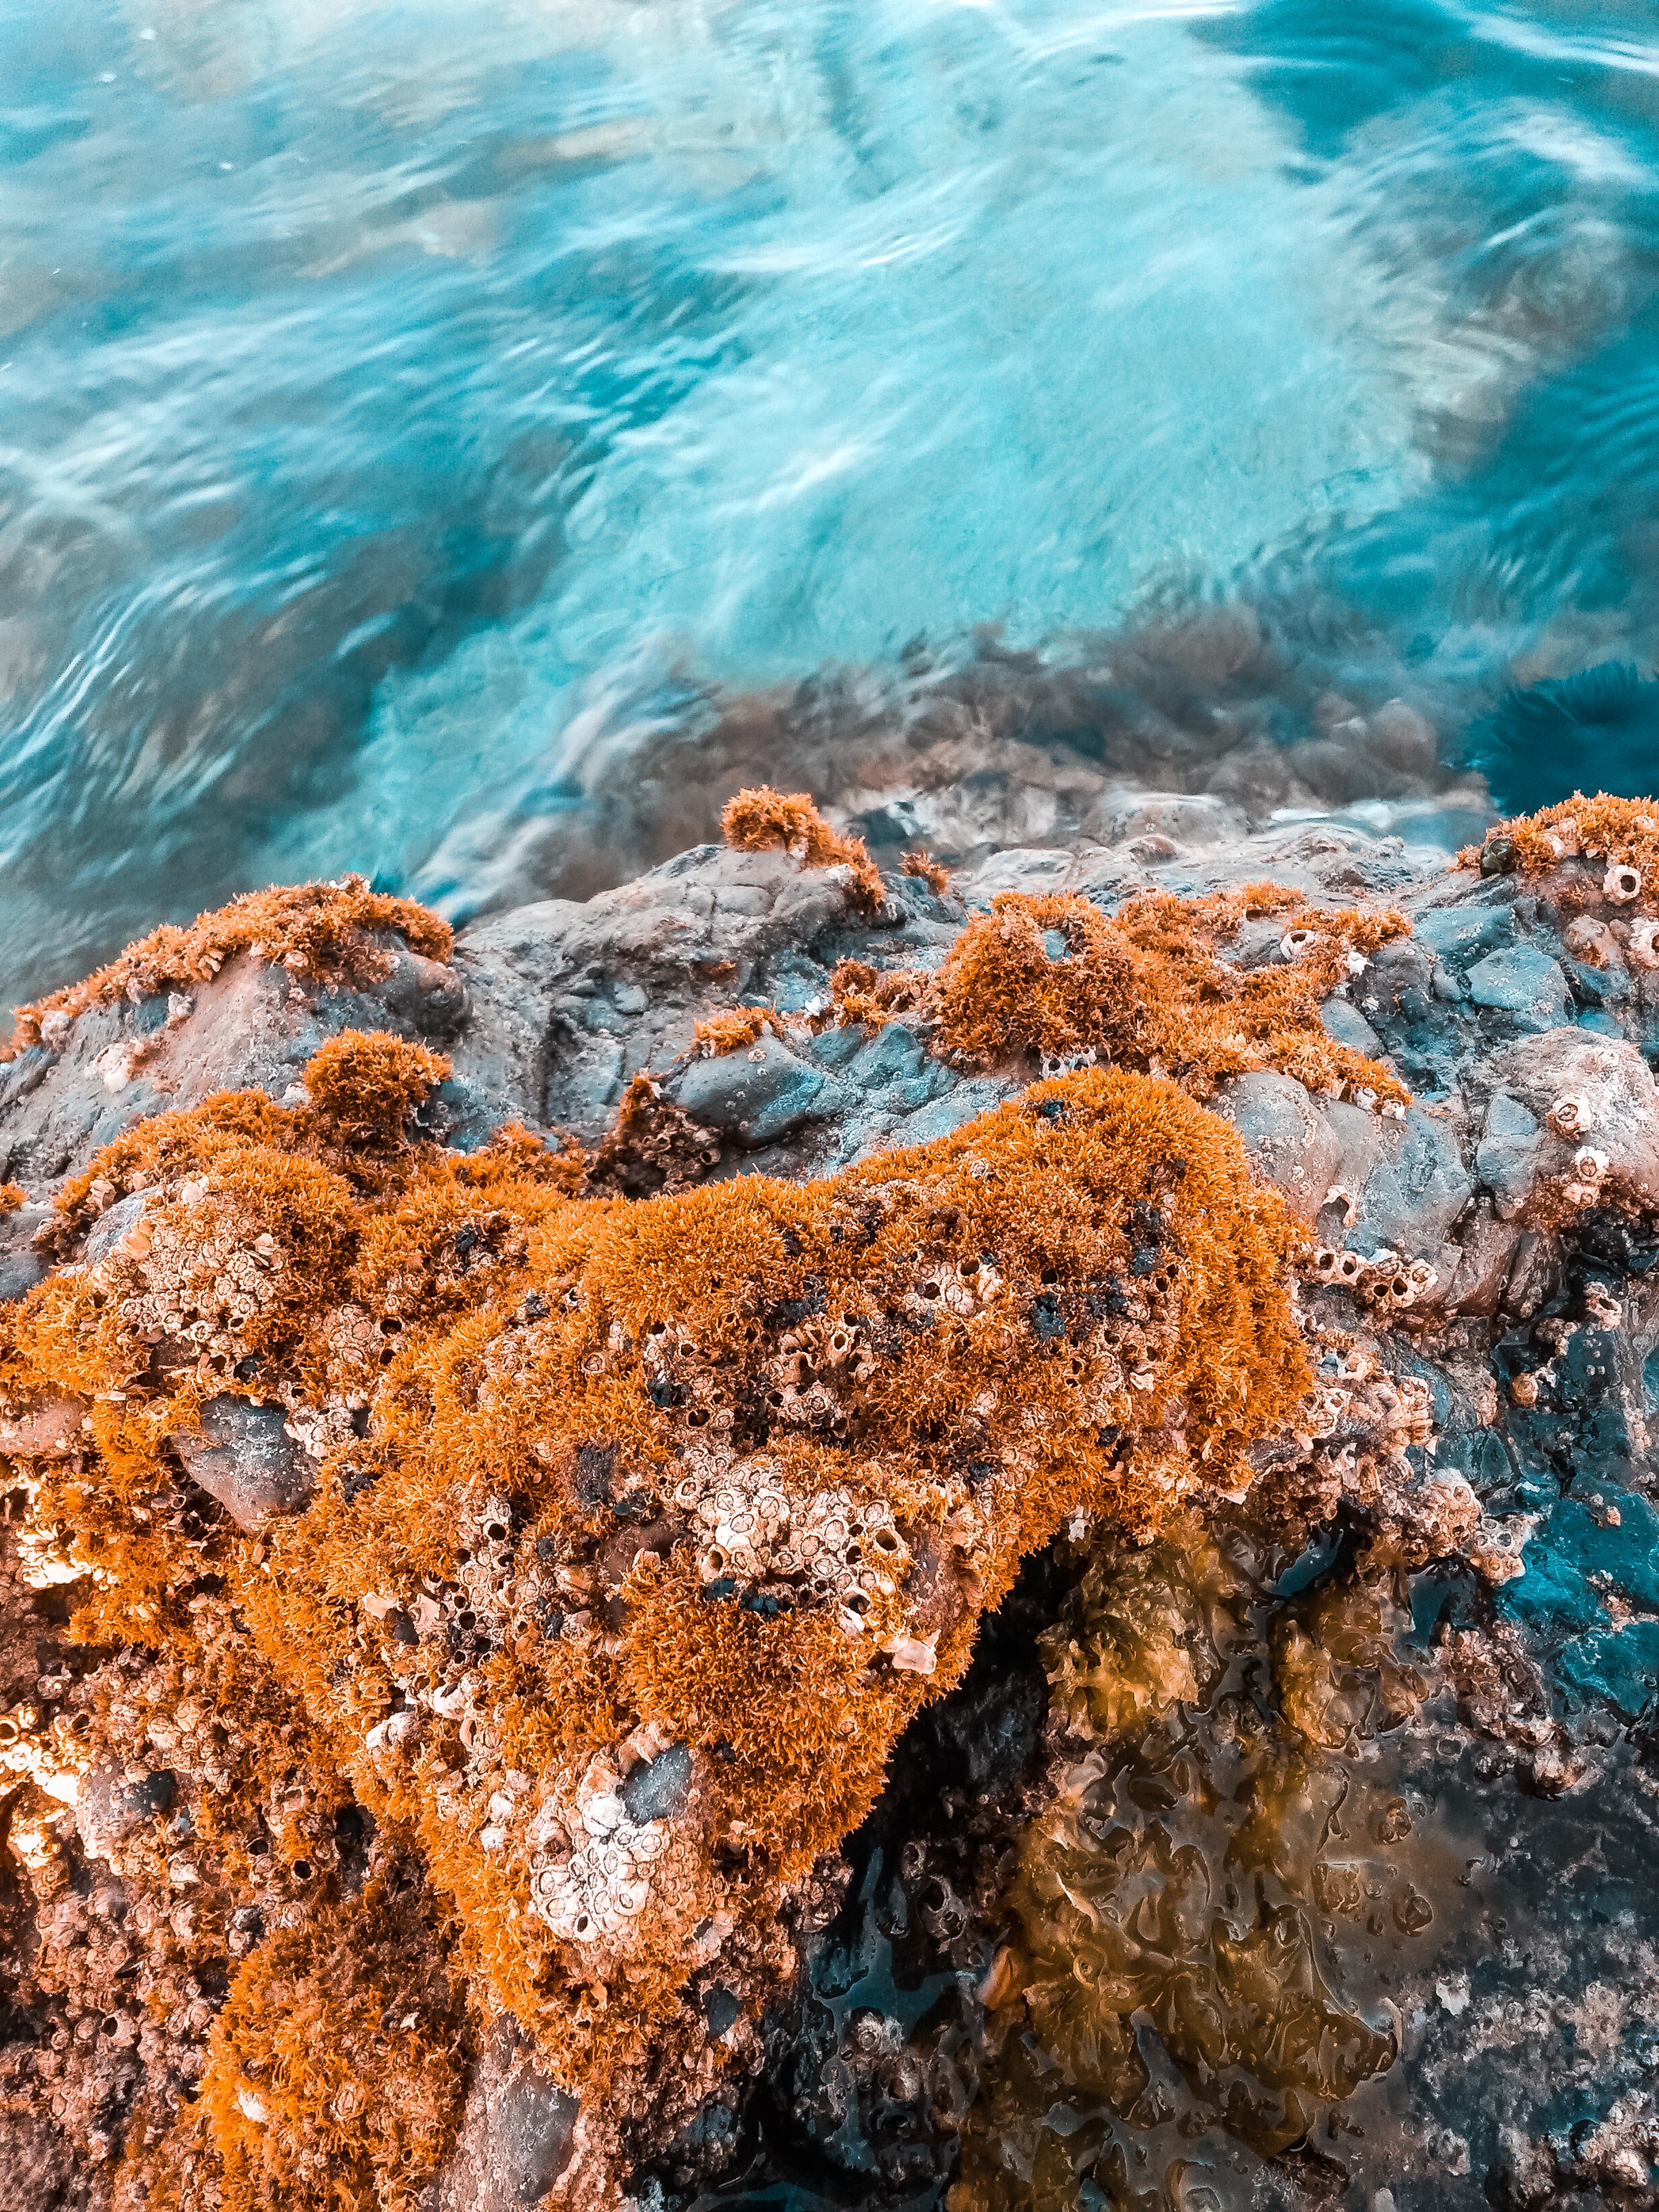
water, rock, nature, blue, sea, wave, shore, coast, turquoise, sky, ocean, wind wave, geology, coastal and oceanic landforms, beach, tide pool, vacation, sunlight, national park, bay, tropics, tourism